A Flintstone Family Christmas

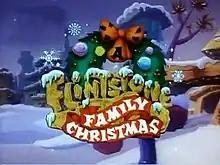

A Flintstone Family Christmas (known in a working title as The Flintstones: Christmas Misdemeanors) is a 1993 animated Christmas television special featuring characters from "The Flintstones" franchise. It was produced by Hanna-Barbera and aired on ABC on December 18, 1993. The special was nominated for a Primetime Emmy Award in 1994 for Outstanding Animated Program (For Programming Less Than One Hour). This is the only appearance of the character called Stoney (adopted into the family in this story) and the final appearance of Pebbles and Bamm-Bamm in their adult forms along with their children, Chip and Roxy (approximately 25 years since the first series of The Flintstones). Hanna-Barbera continued doing the series but with the original timeline.